Endlicher's Glossary

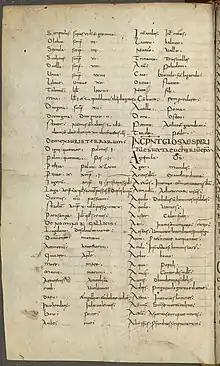
The Vienna manuscript containing Endlicher's Glossary

Endlicher's Glossary is a glossary composed of eighteen lines of Gaulish words, mainly to do with regional placenames, translated into Latin. There are seven surviving copies of it, with the oldest dating to the 8th century.